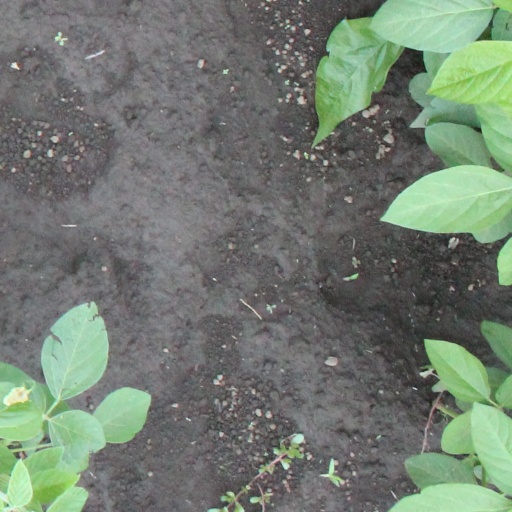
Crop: soybean